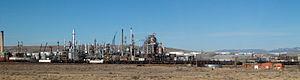
Sinclair est une municipalité américaine située dans le comté de Carbon au Wyoming.